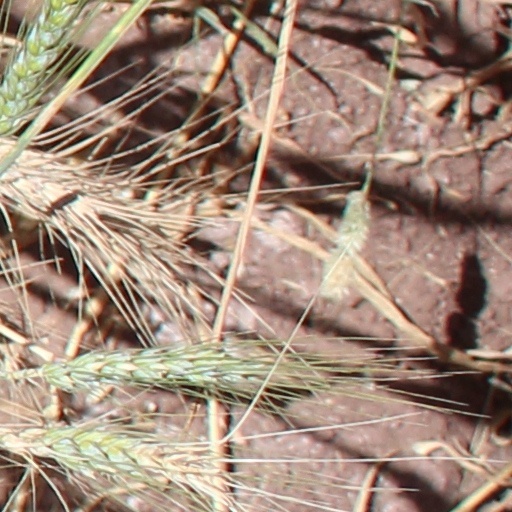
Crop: wheat